Sen Sōshitsu XV

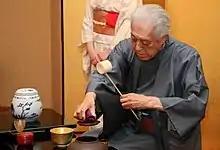
Sen Sōshitsu XV (2007)

is the 15th-generation Grand Master ("iemoto") of Urasenke, which is one of the most widely known schools of Japanese tea, and served in official capacity from 1964 to 2002. In 1949, he received the Zen title Hōunsai (鵬雲斎). Following his retirement, he adopted the name Sen Genshitsu (玄室), with the honorary title Daisōshō, in order to distinguish him from his son and successor, Sen Sōshitsu XVI. For over seven decades, Dr. Sen Genshitsu has traveled across the world in order to promote the ethos of "Peacefulness through a Bowl of Tea".